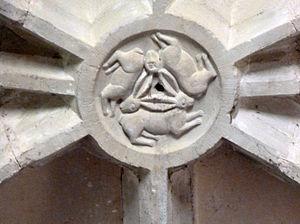
""Trois lièvres, trois oreilles, et pourtant chacun en a bien deux
Les trois lièvres sont un motif ornemental circulaire présent dans les sanctuaires du Moyen à l'Extrême Orient jusqu'aux églises du sud ouest de l'Angleterre, ainsi que les anciennes synagogues d'Europe. Il est utilisé comme ornement architectural, symbole religieux, dans d'autres œuvres d'art moderne ou comme logo en décoration, en bijouterie, en héraldique, sur les blasons et sur les écus. Il est considéré comme un puzzle, un problème topologique ou un défi visuel qui a été illustré par la sculpture, le dessin et la peinture.